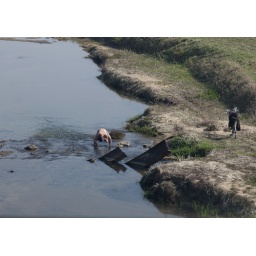
Man taking bath in a cold river - North Korea